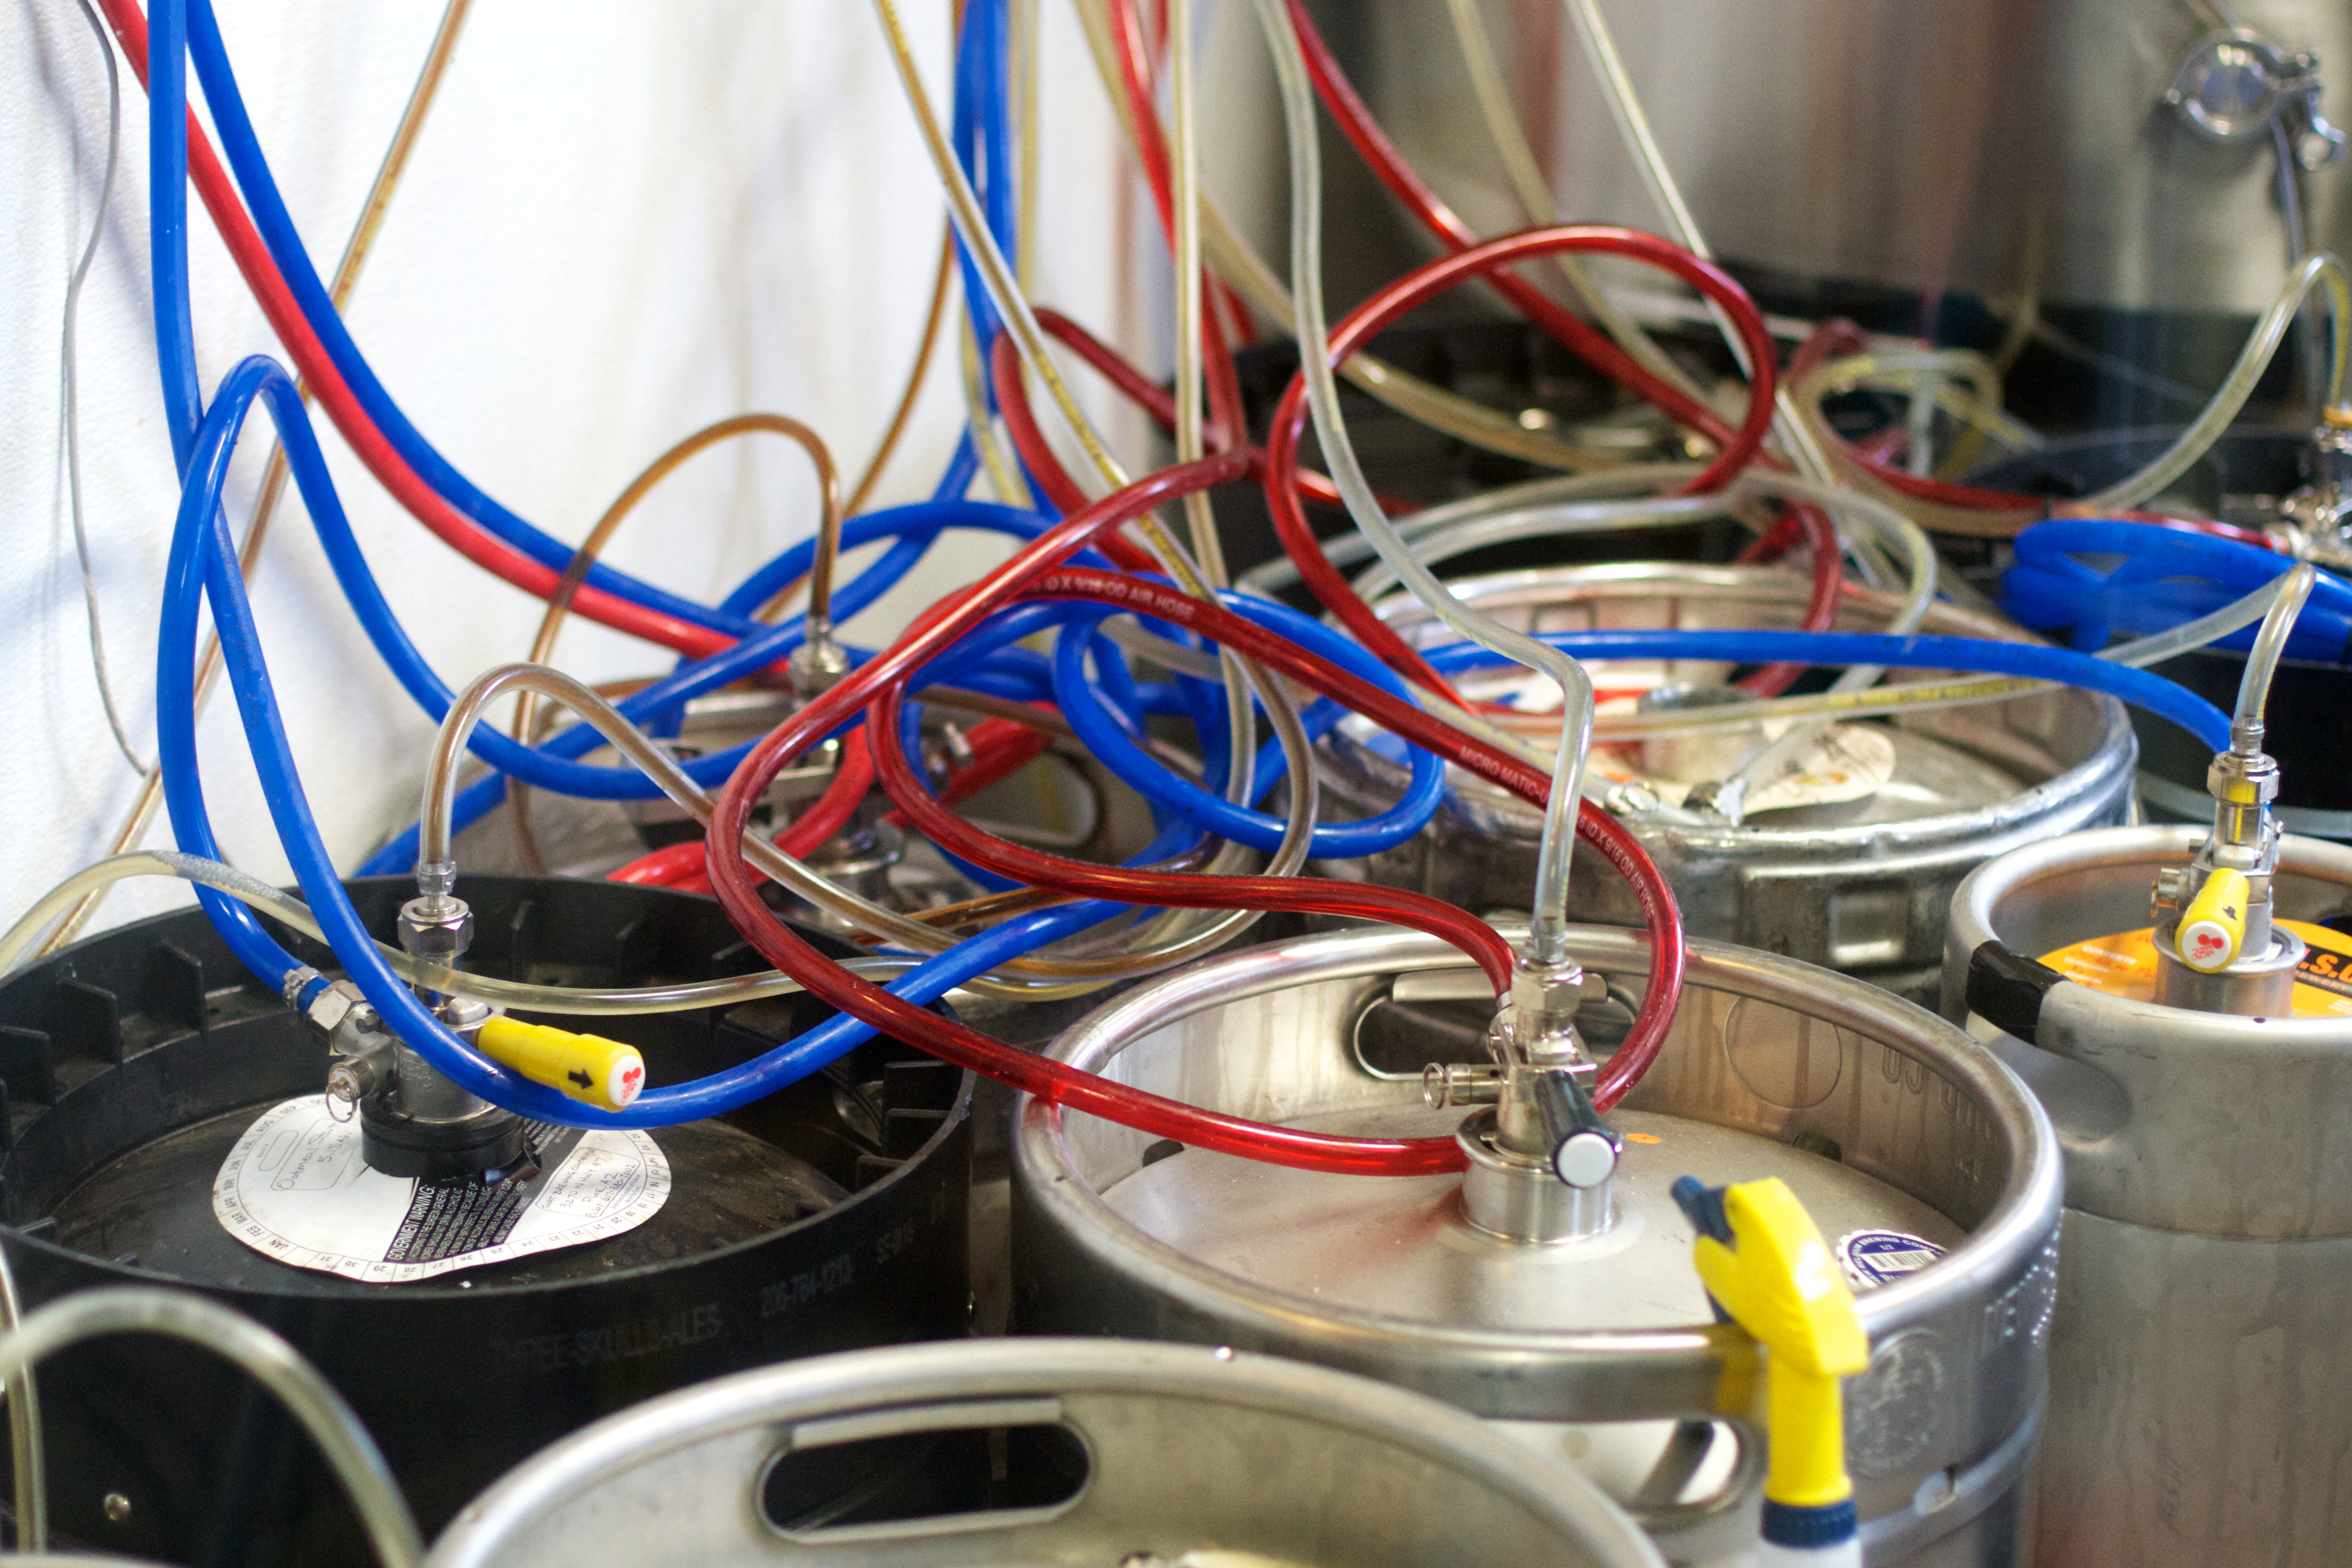
technology, wheel, machine, beer, product, thatbrewery, electrical wiring, electrical supply